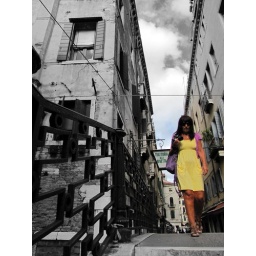
Woman in a yellow dress